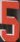
Number: 5